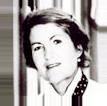
Age: 34